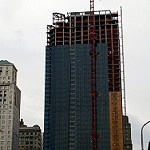
Label: buildings